LGBTQ rights in Mexico

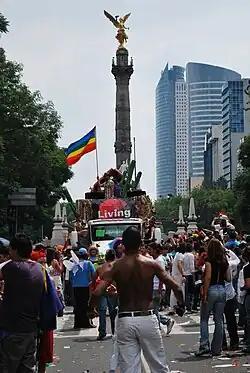
Photo from gay-pride parade in Mexico City, with rainbow flag

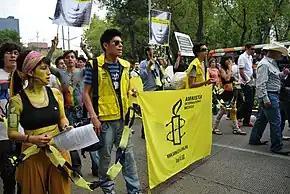
Gay-pride marchers on a street, with yellow banner and clothing

During the early 1970s, influenced by the U.S. gay liberation movement and the 1968 Tlatelolco massacre, small political and cultural groups were formed. Initially, they were strongly linked to the political left and, to a degree, feminist organizations. One of the first LGBT groups in Latin America was the Homosexual Liberation Front ("Frente de Liberación Homosexual"), organized in 1971 in response to the firing of a Sears employee because of his allegedly homosexual behavior in Mexico City.